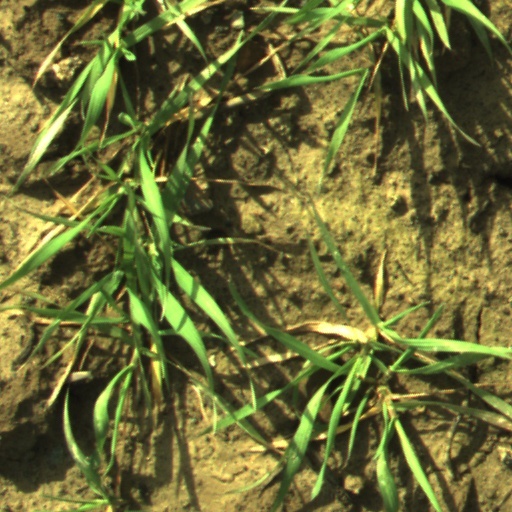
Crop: wheat